Verses Dedicatory

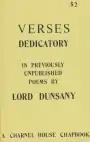
Cover of "Verses Dedicatory: 18 Previously Unpublished Poems"

Verses Dedicatory: 18 Previously Unpublished Poems is a collection of poetry by fantasy author Lord Dunsany, edited by Lin Carter. It was first published in paperback as a chapbook by Charnel House as no. 2 in "The Charnel House Chapbooks Series" in 1985.